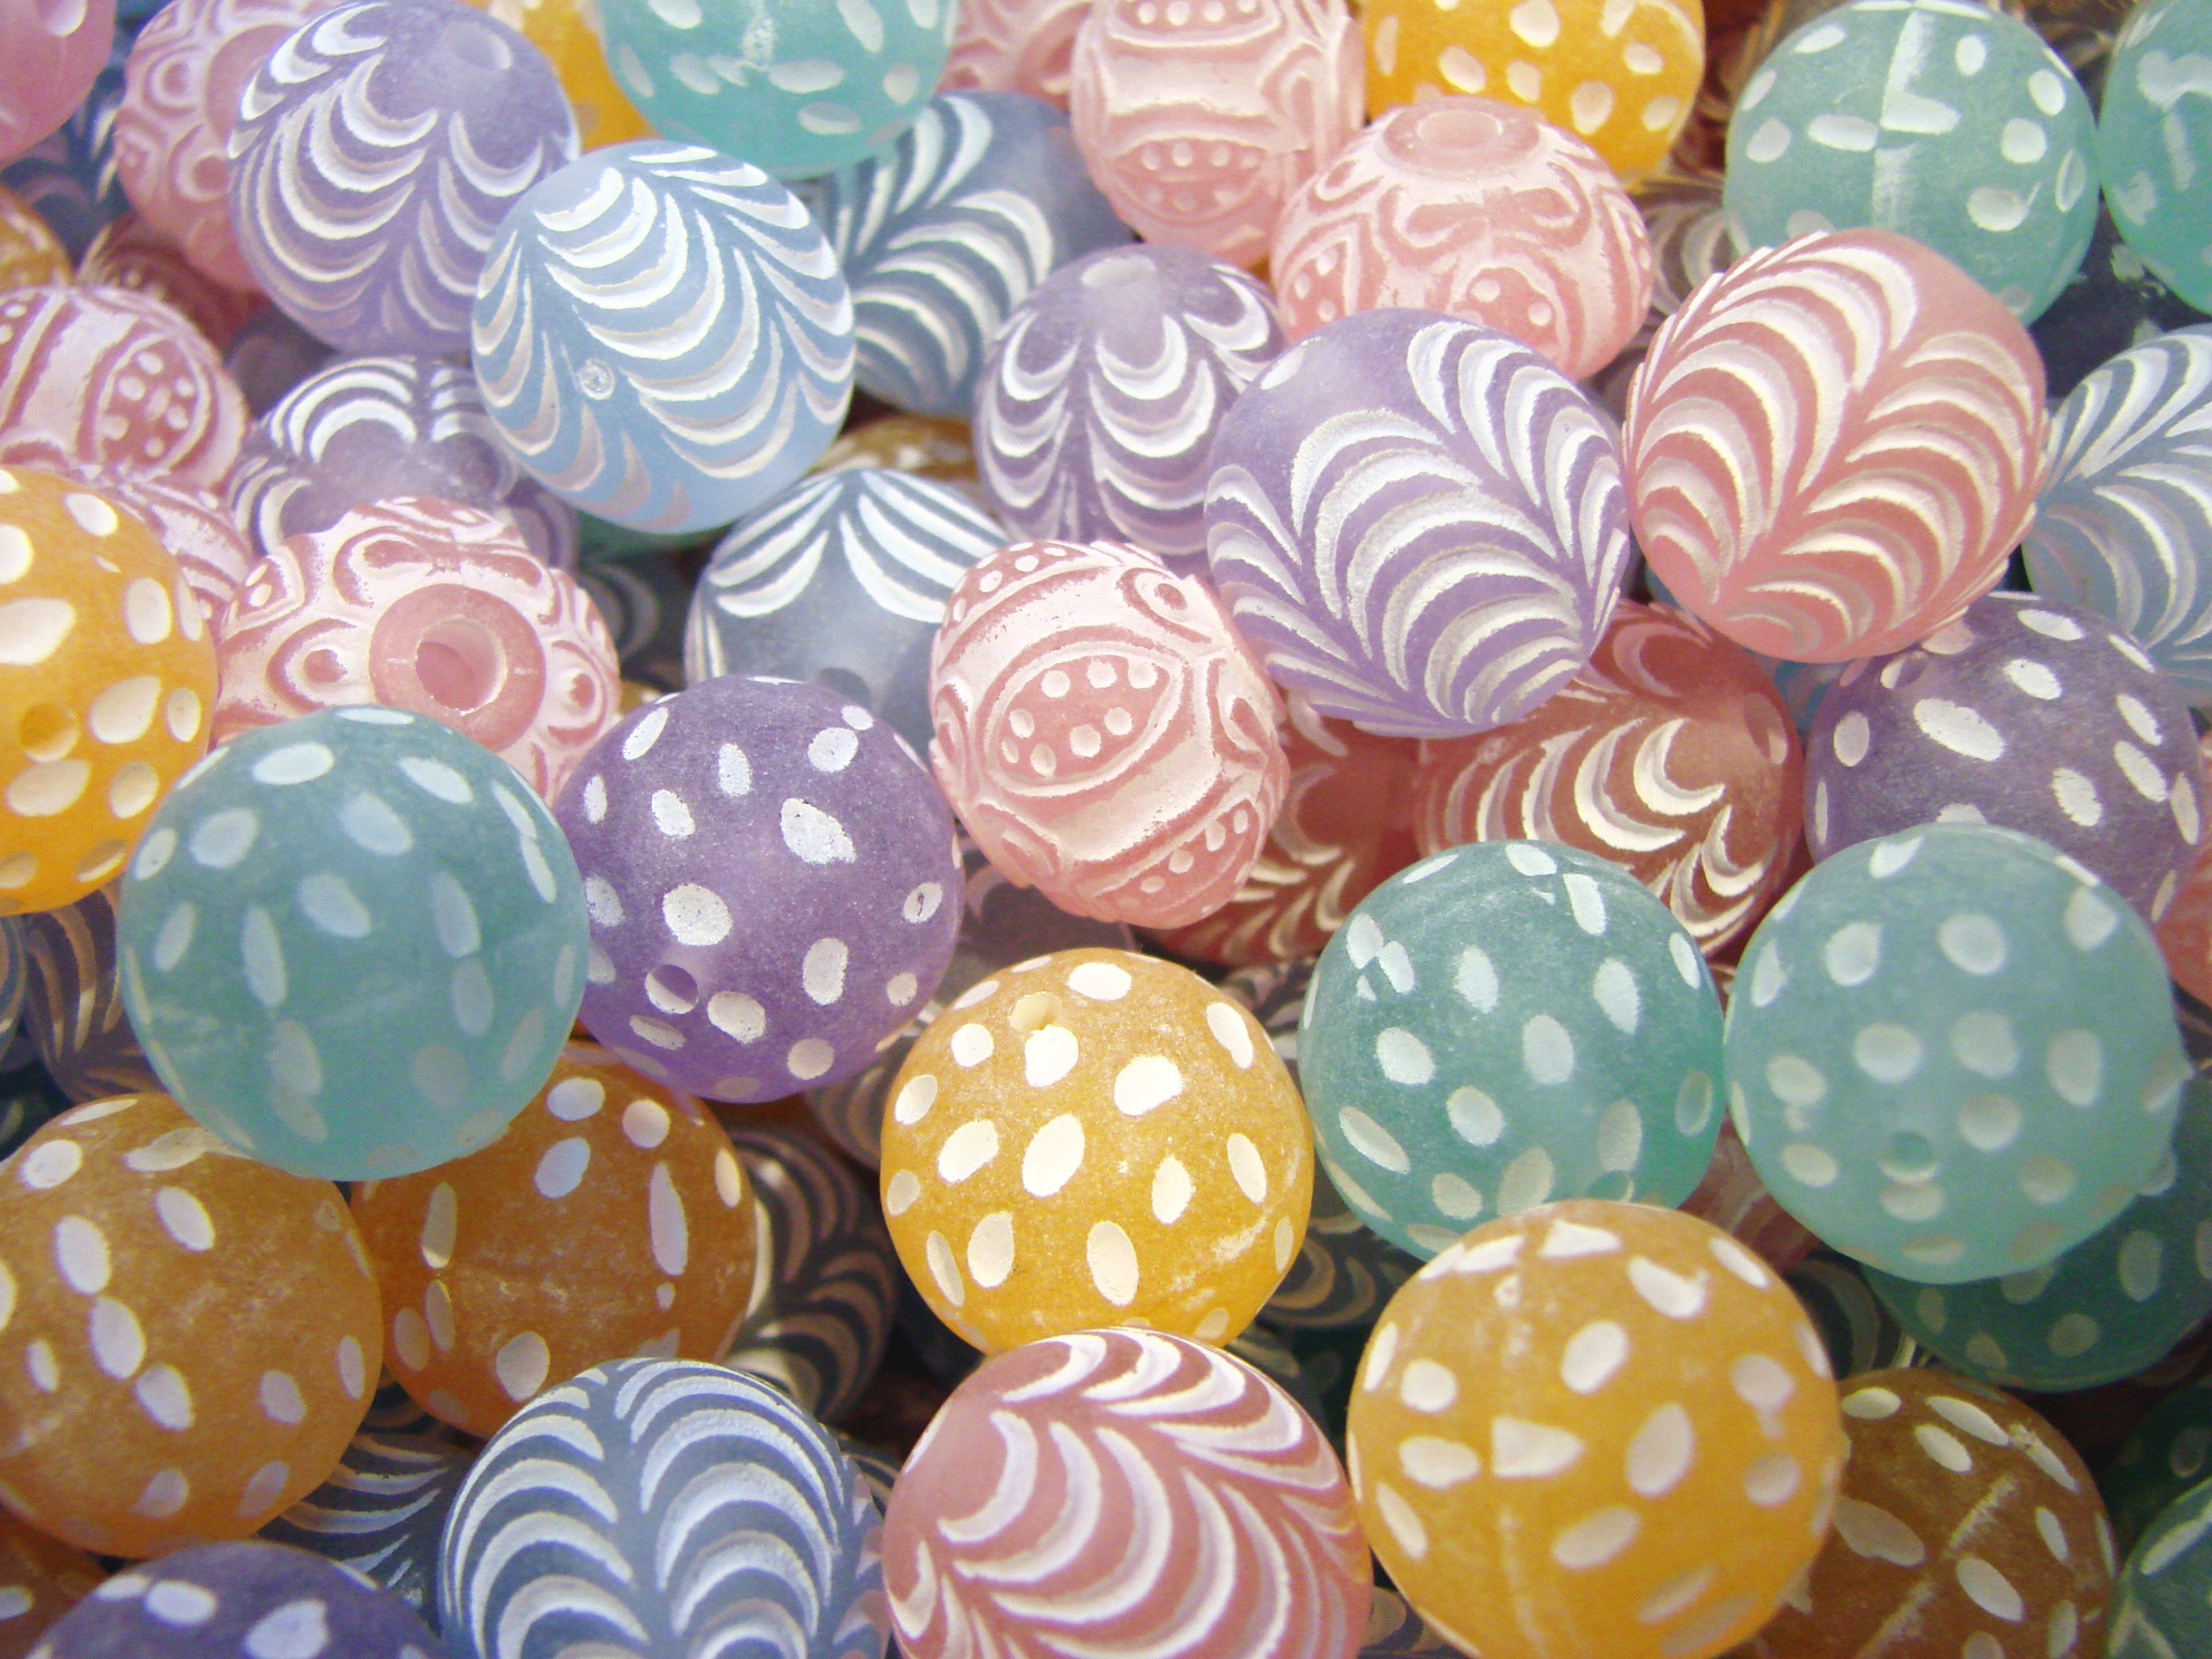
texture, pattern, food, macro, colorful, dessert, fun, decorative, bulk, beads, pastels, confectionery, orbs, easter egg, pastel colors